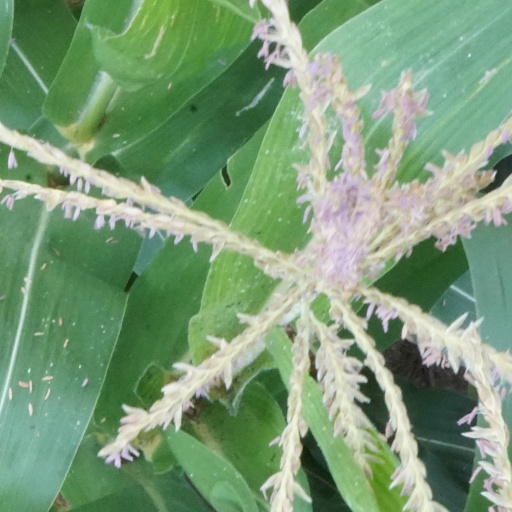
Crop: maize; corn